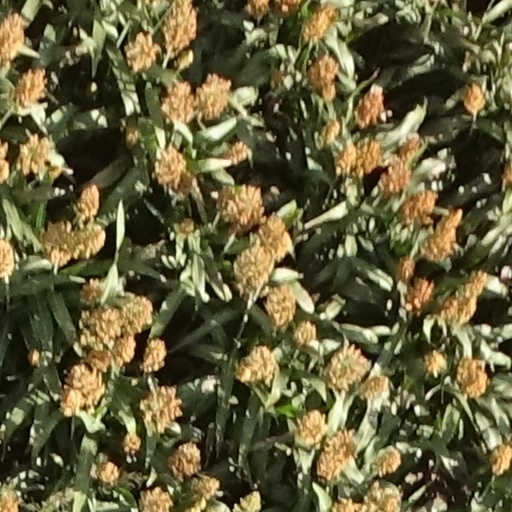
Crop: sorghum